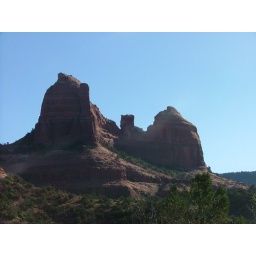
A rock formation that looks like a bird in flight.